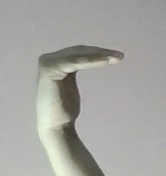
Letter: haa